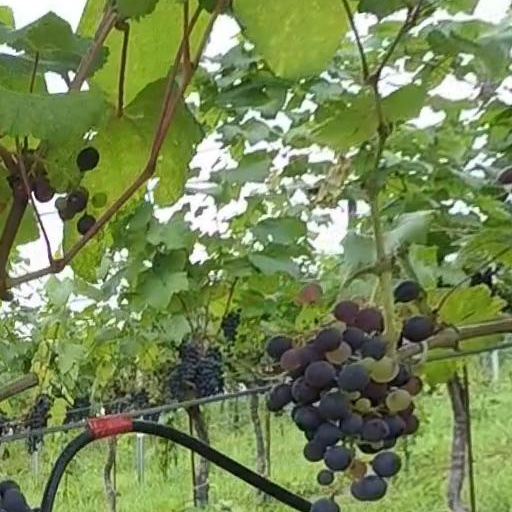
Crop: grape